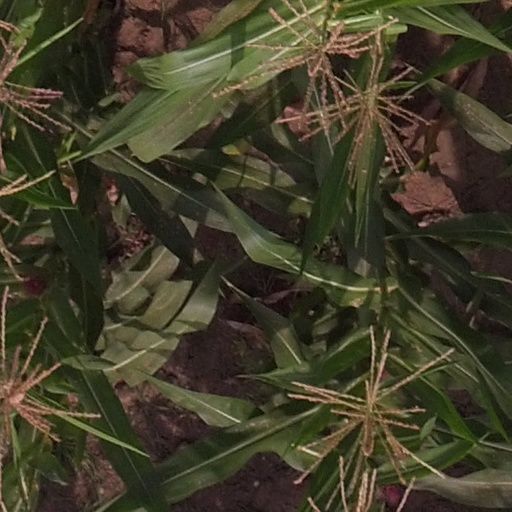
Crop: maize; corn